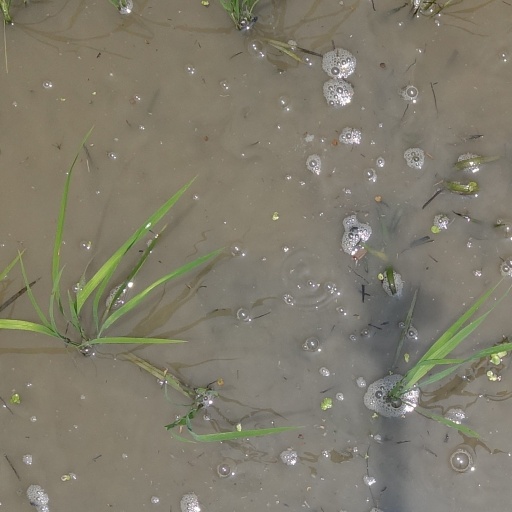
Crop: rice